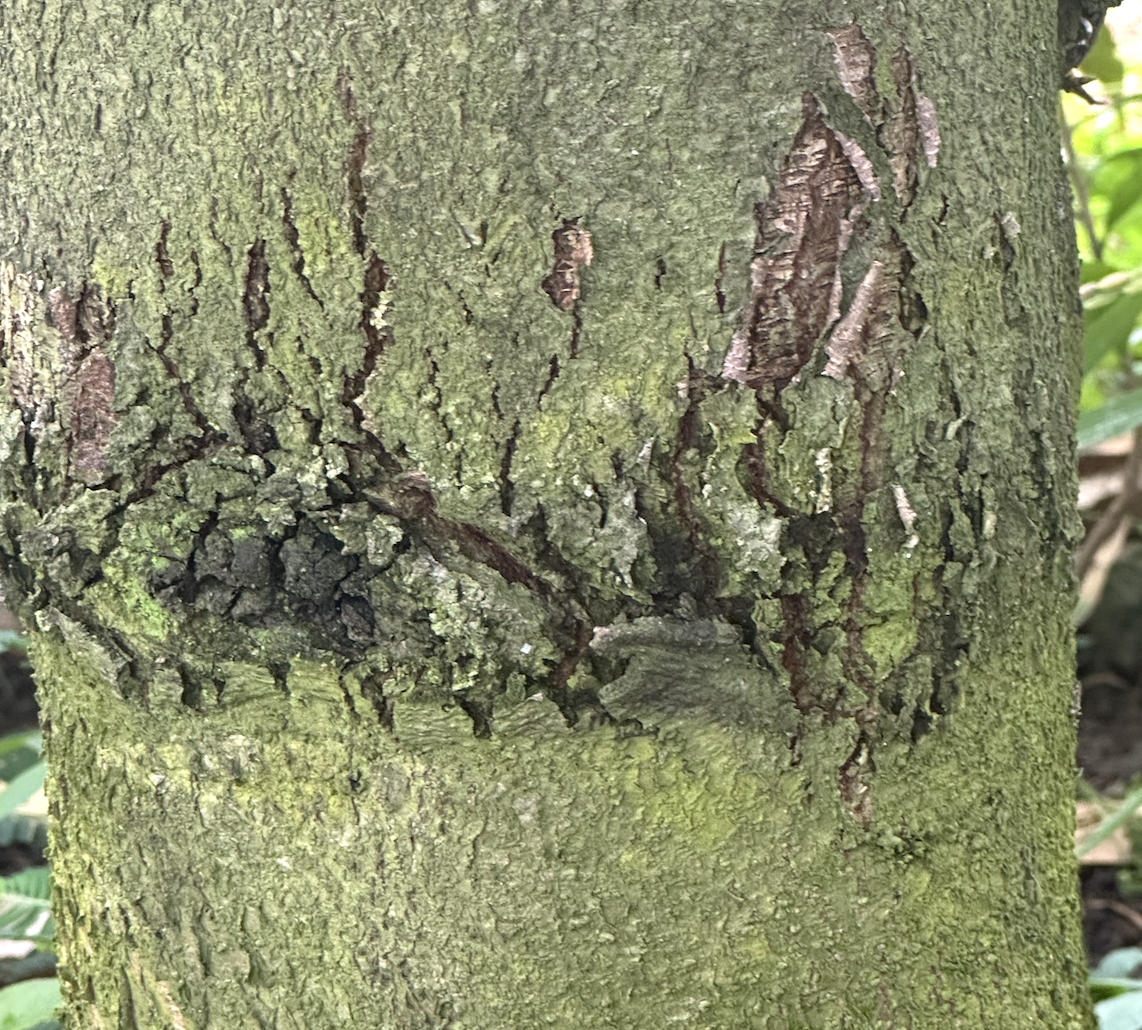
Label: stem_cracking_ gummosis